Te Awahou Nieuwe Stroom

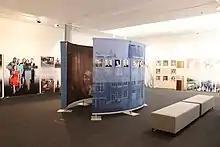

Te Awahou Nieuwe Stroom first opened its doors to the public on 18 November 2017. The opening day was attended by Kaumatua, Ministers of the Crown and the Dutch Ambassador.